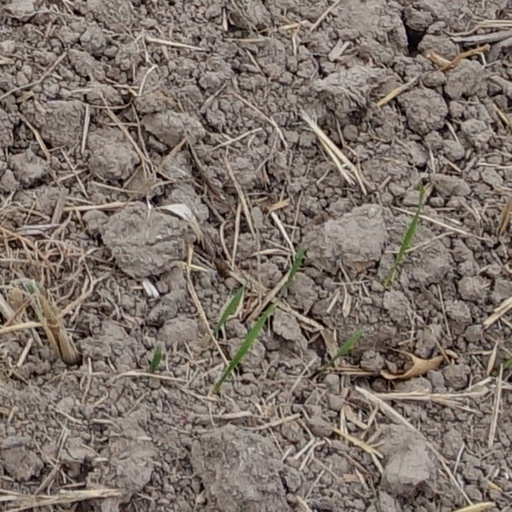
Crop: wheat